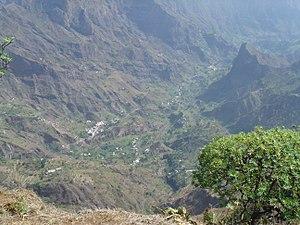
La municipalité de Paul est une municipalité du Cap-Vert, située au nord-est de l'île de Santo Antão, dans les îles de Barlavento. Son siège se trouve à Vila das Pombas.